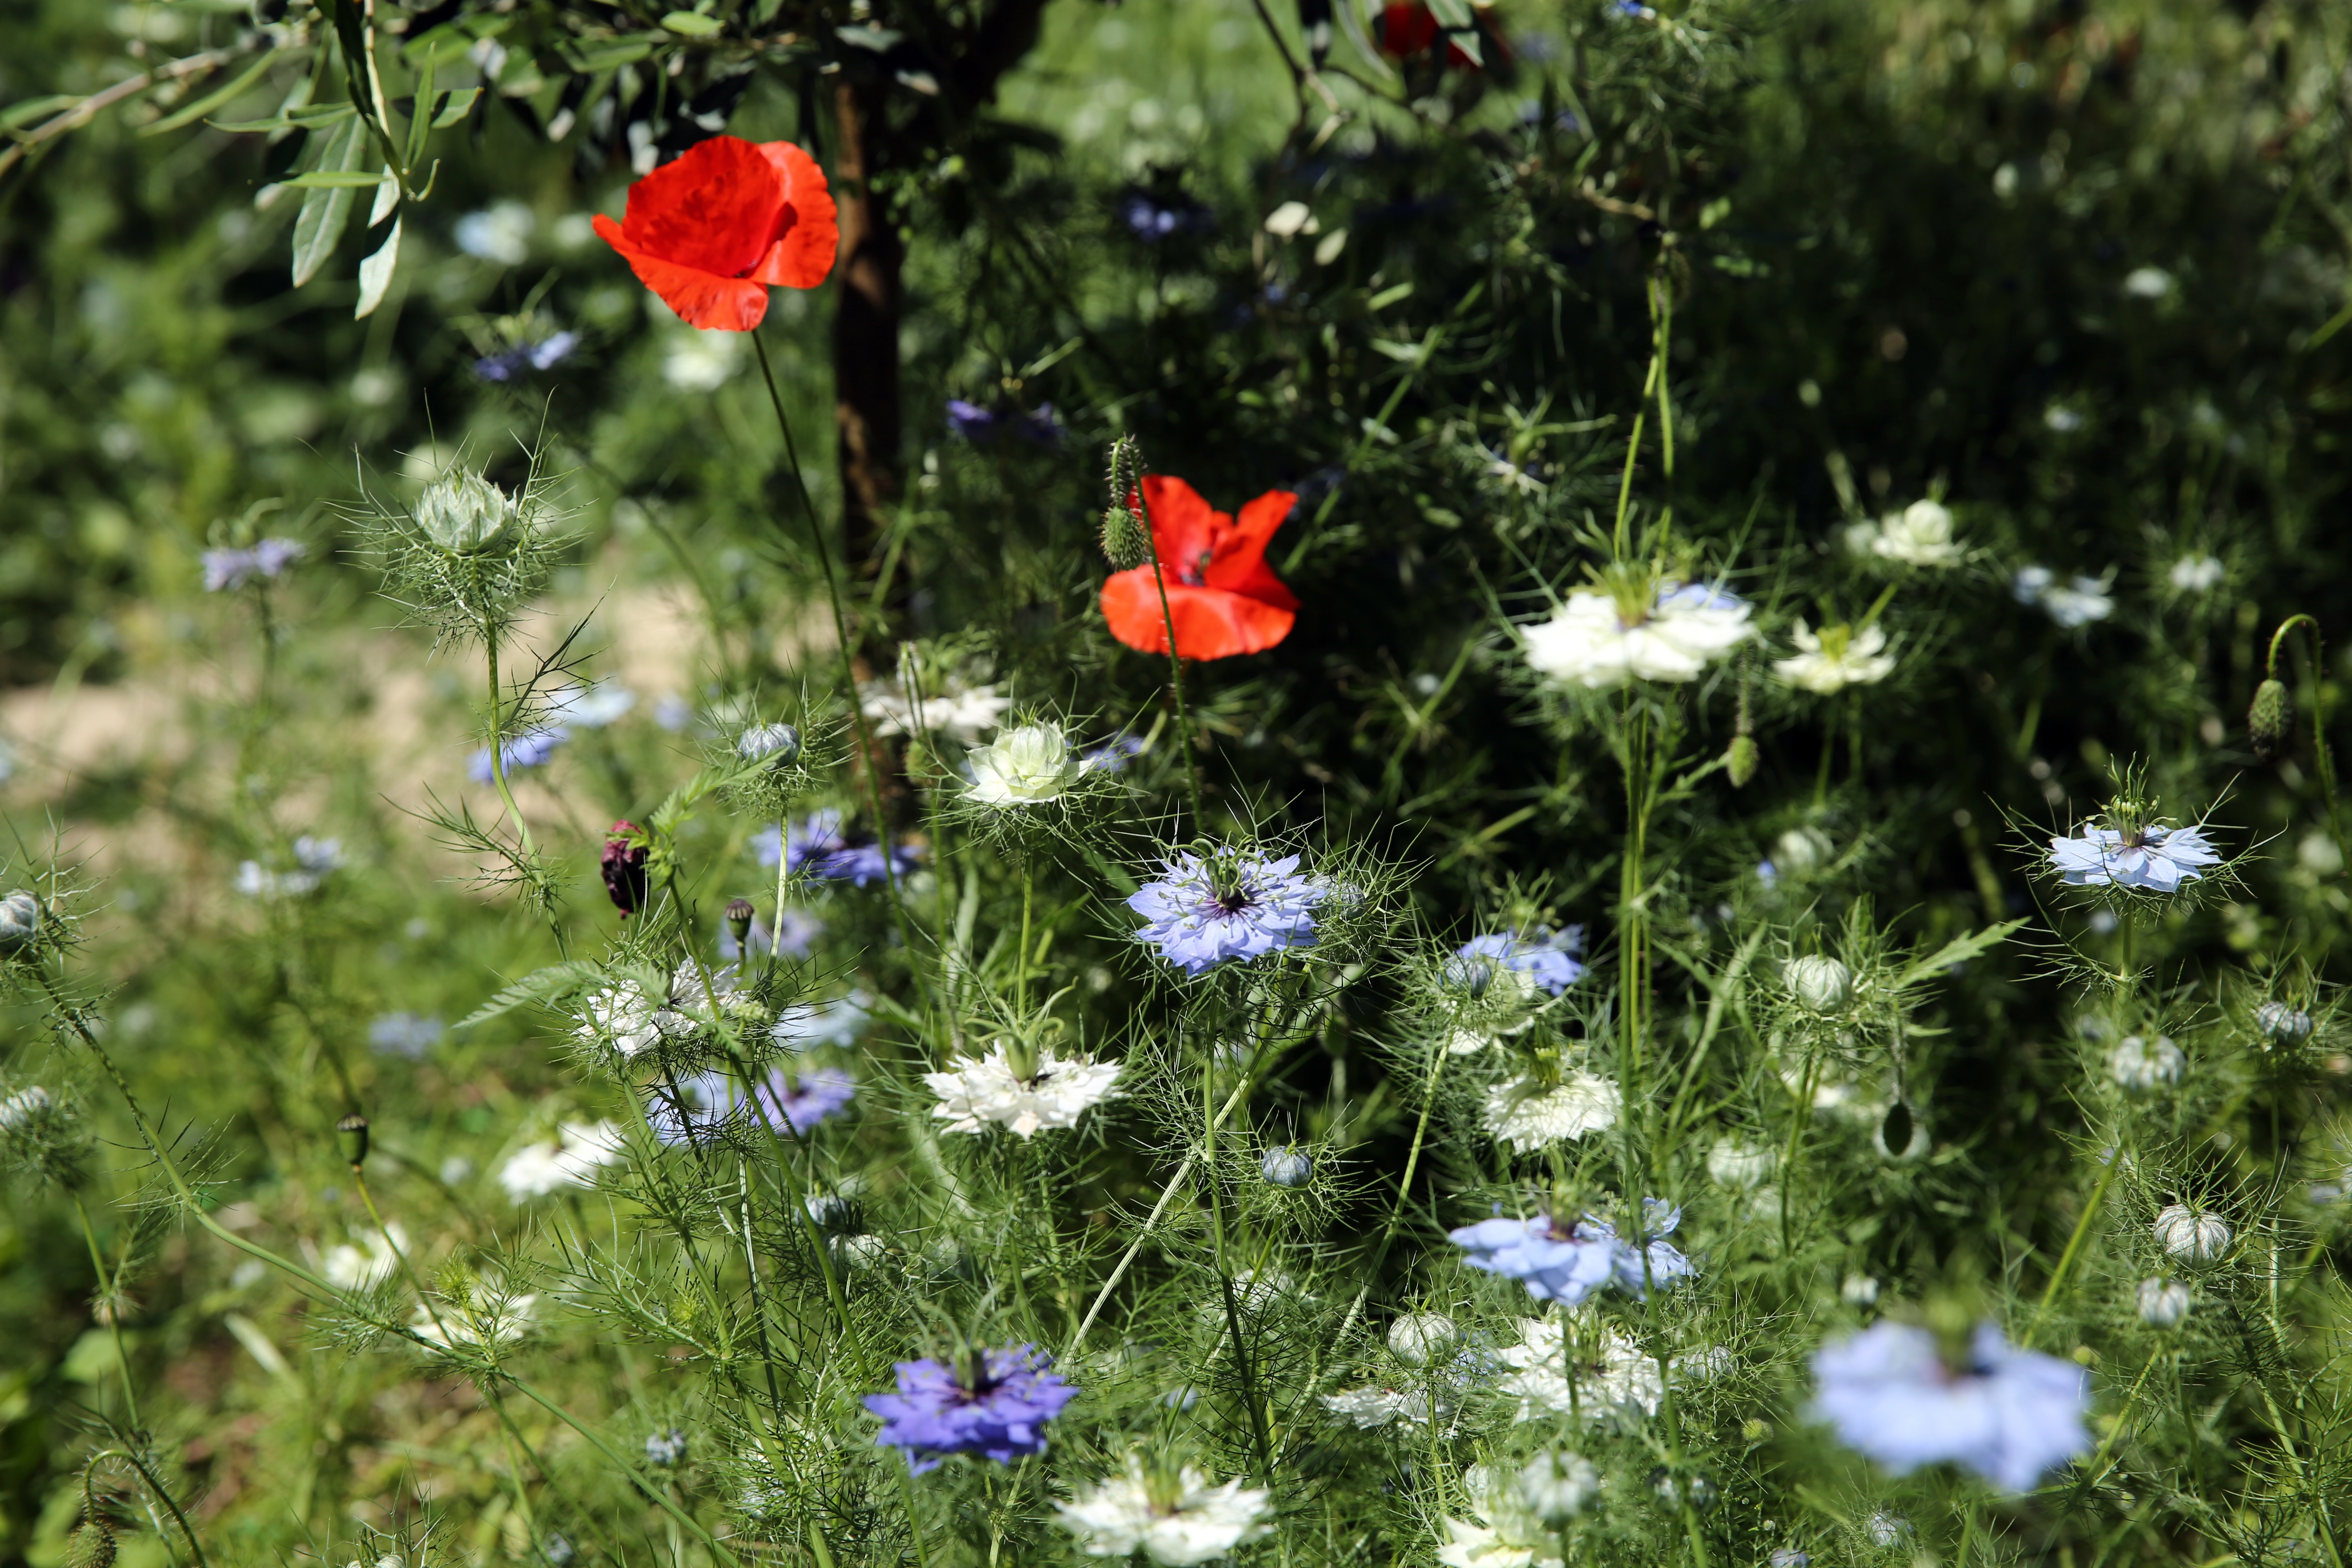
nature, grass, outdoor, plant, lawn, meadow, flower, europe, red, herb, produce, canon, botany, blue, garden, flora, wildflower, flowers, midi, rot, soleil, garten, jardin, rood, isasza, southfrance, sdfrankreich, zuidfrankrijk, mditerrane, languedocroussillon, hrault, montpelliermtropole, eos5d, jacou, exterieur, couleurrouge, floraison, blumen, bloemen, fleursdeschamps, blauw, couleurbleue, moisdemai, poppies, mhren, coquelicots, frbes, flowering plant, daisy family, annual plant, land plant, garden cosmos